Mise en abyme

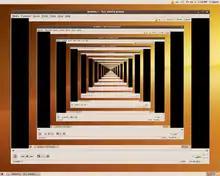
Recursive computer screenshots

"Mise en abyme" occurs in a text when there is a reduplication of images or concepts referring to the textual whole. "Mise en abyme" is a play of signifiers within a text, of sub-texts mirroring each other. This mirroring can attain a level where meaning may become unstable and, in this respect, may be seen as part of the process of deconstruction. The film-within-a-film, where a film contains a plot about the making of a film, is an example of "mise en abyme". The film being made within the film refers, through its "mise en scène", to the real film being made. The spectator sees film equipment, stars getting ready for the take, and crew sorting out the various directorial needs. The narrative of the film within the film may directly reflect the one in the real film. An example is Björk's video Bachelorette, directed by Michel Gondry. An example is "La Nuit américaine" (1973) by François Truffaut.